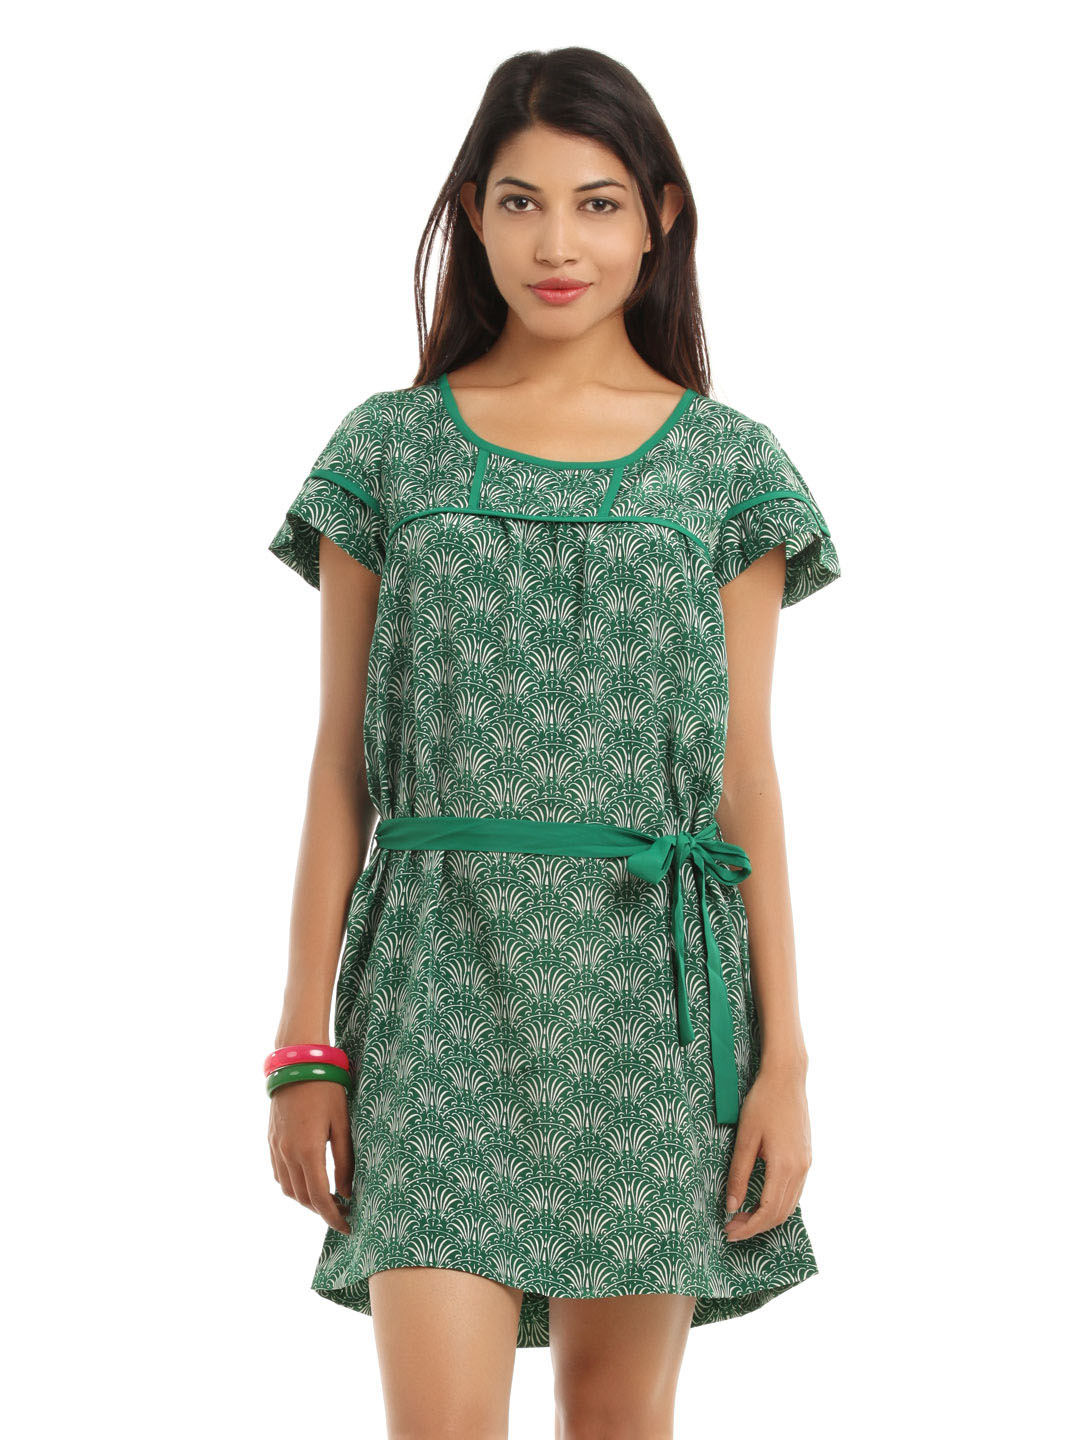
Vero Moda Green Printed Shift Dress
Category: Apparel / Dress / Dresses
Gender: Women
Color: Green
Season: Summer 2012
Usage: Casual